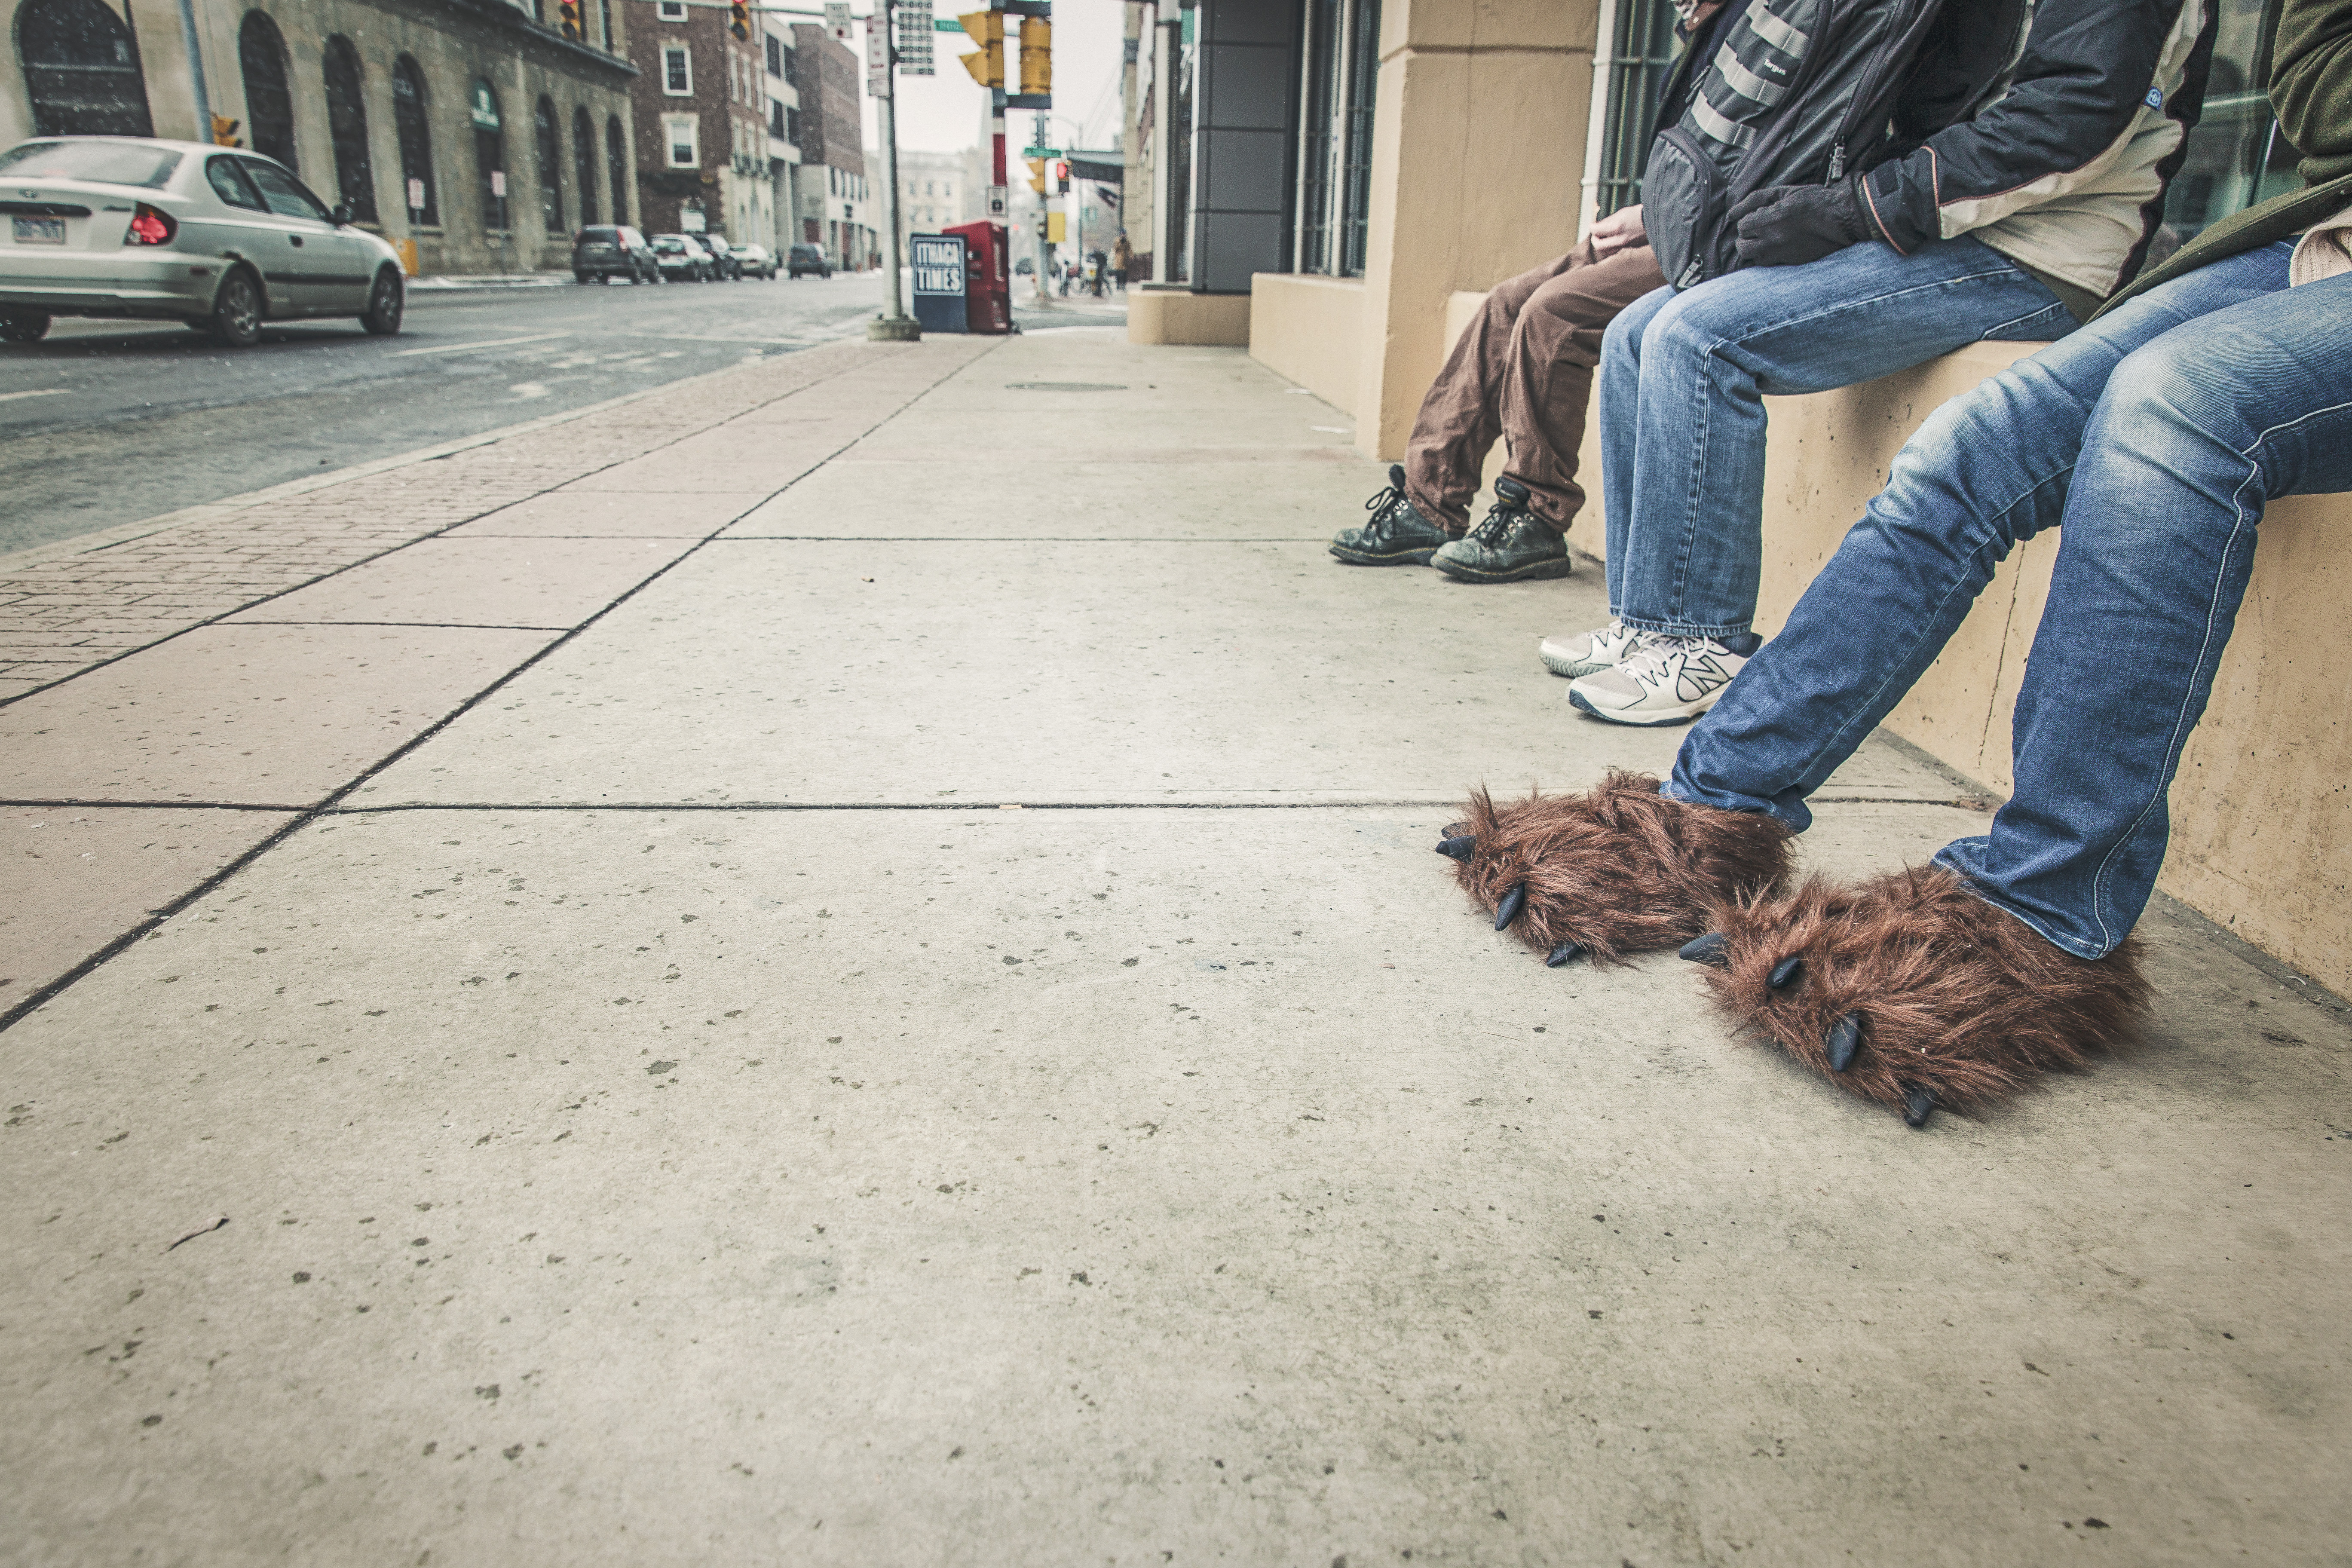
people, road, street, sidewalk, floor, asphalt, jeans, pants, shoes, infrastructure, slippers, flooring, road surface